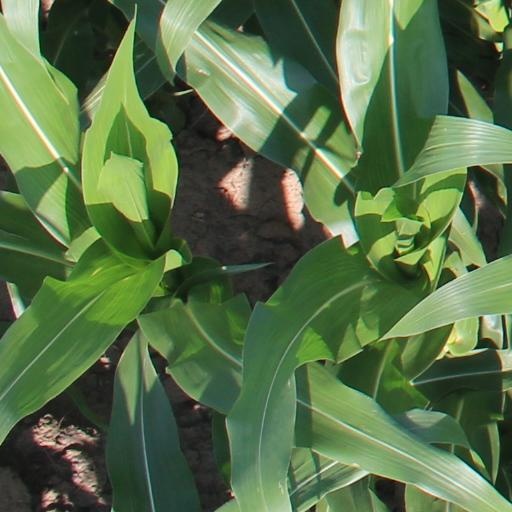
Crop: maize; corn